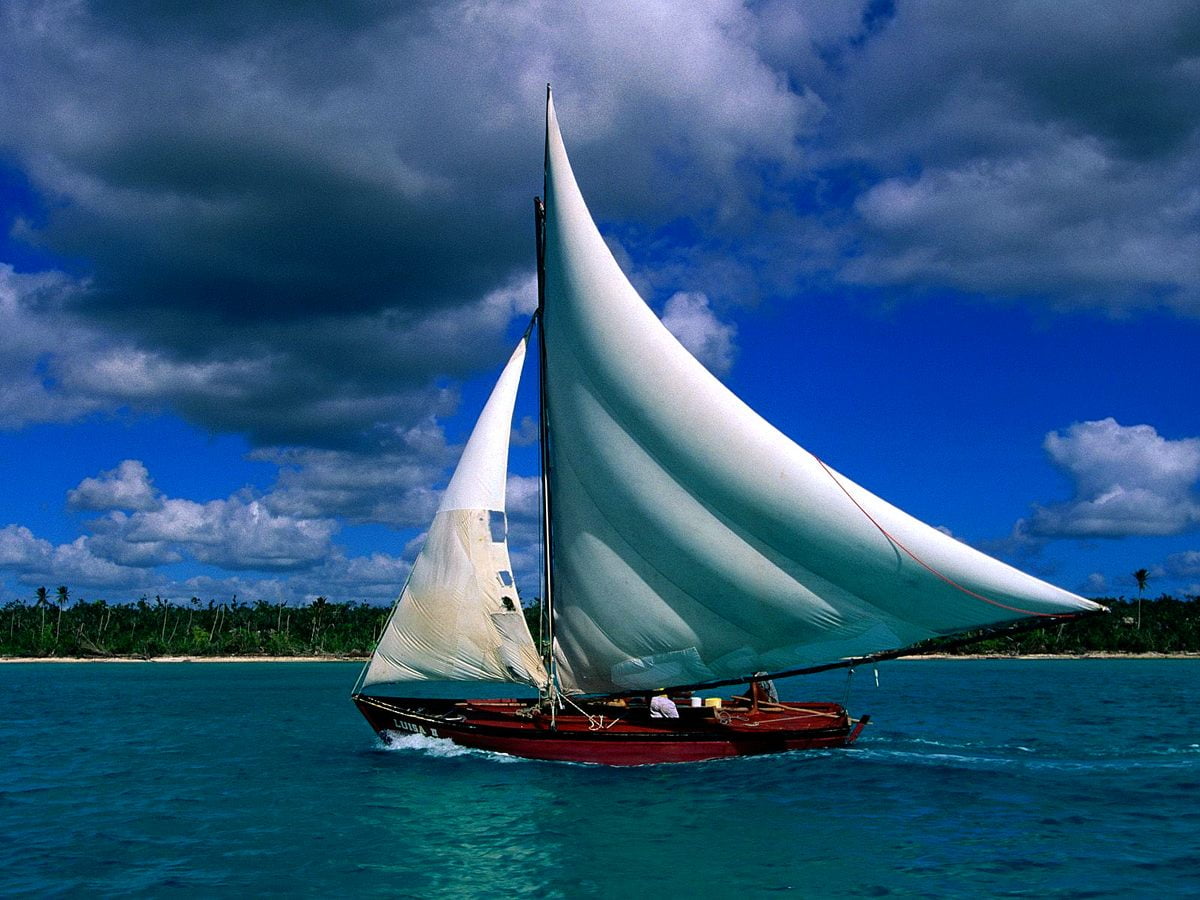
Vehicle type: Ships